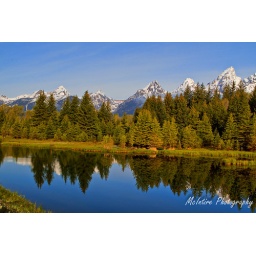
Early in the morning the beaver dams slow the water and the wind is none to light and allow for great mirror photos.